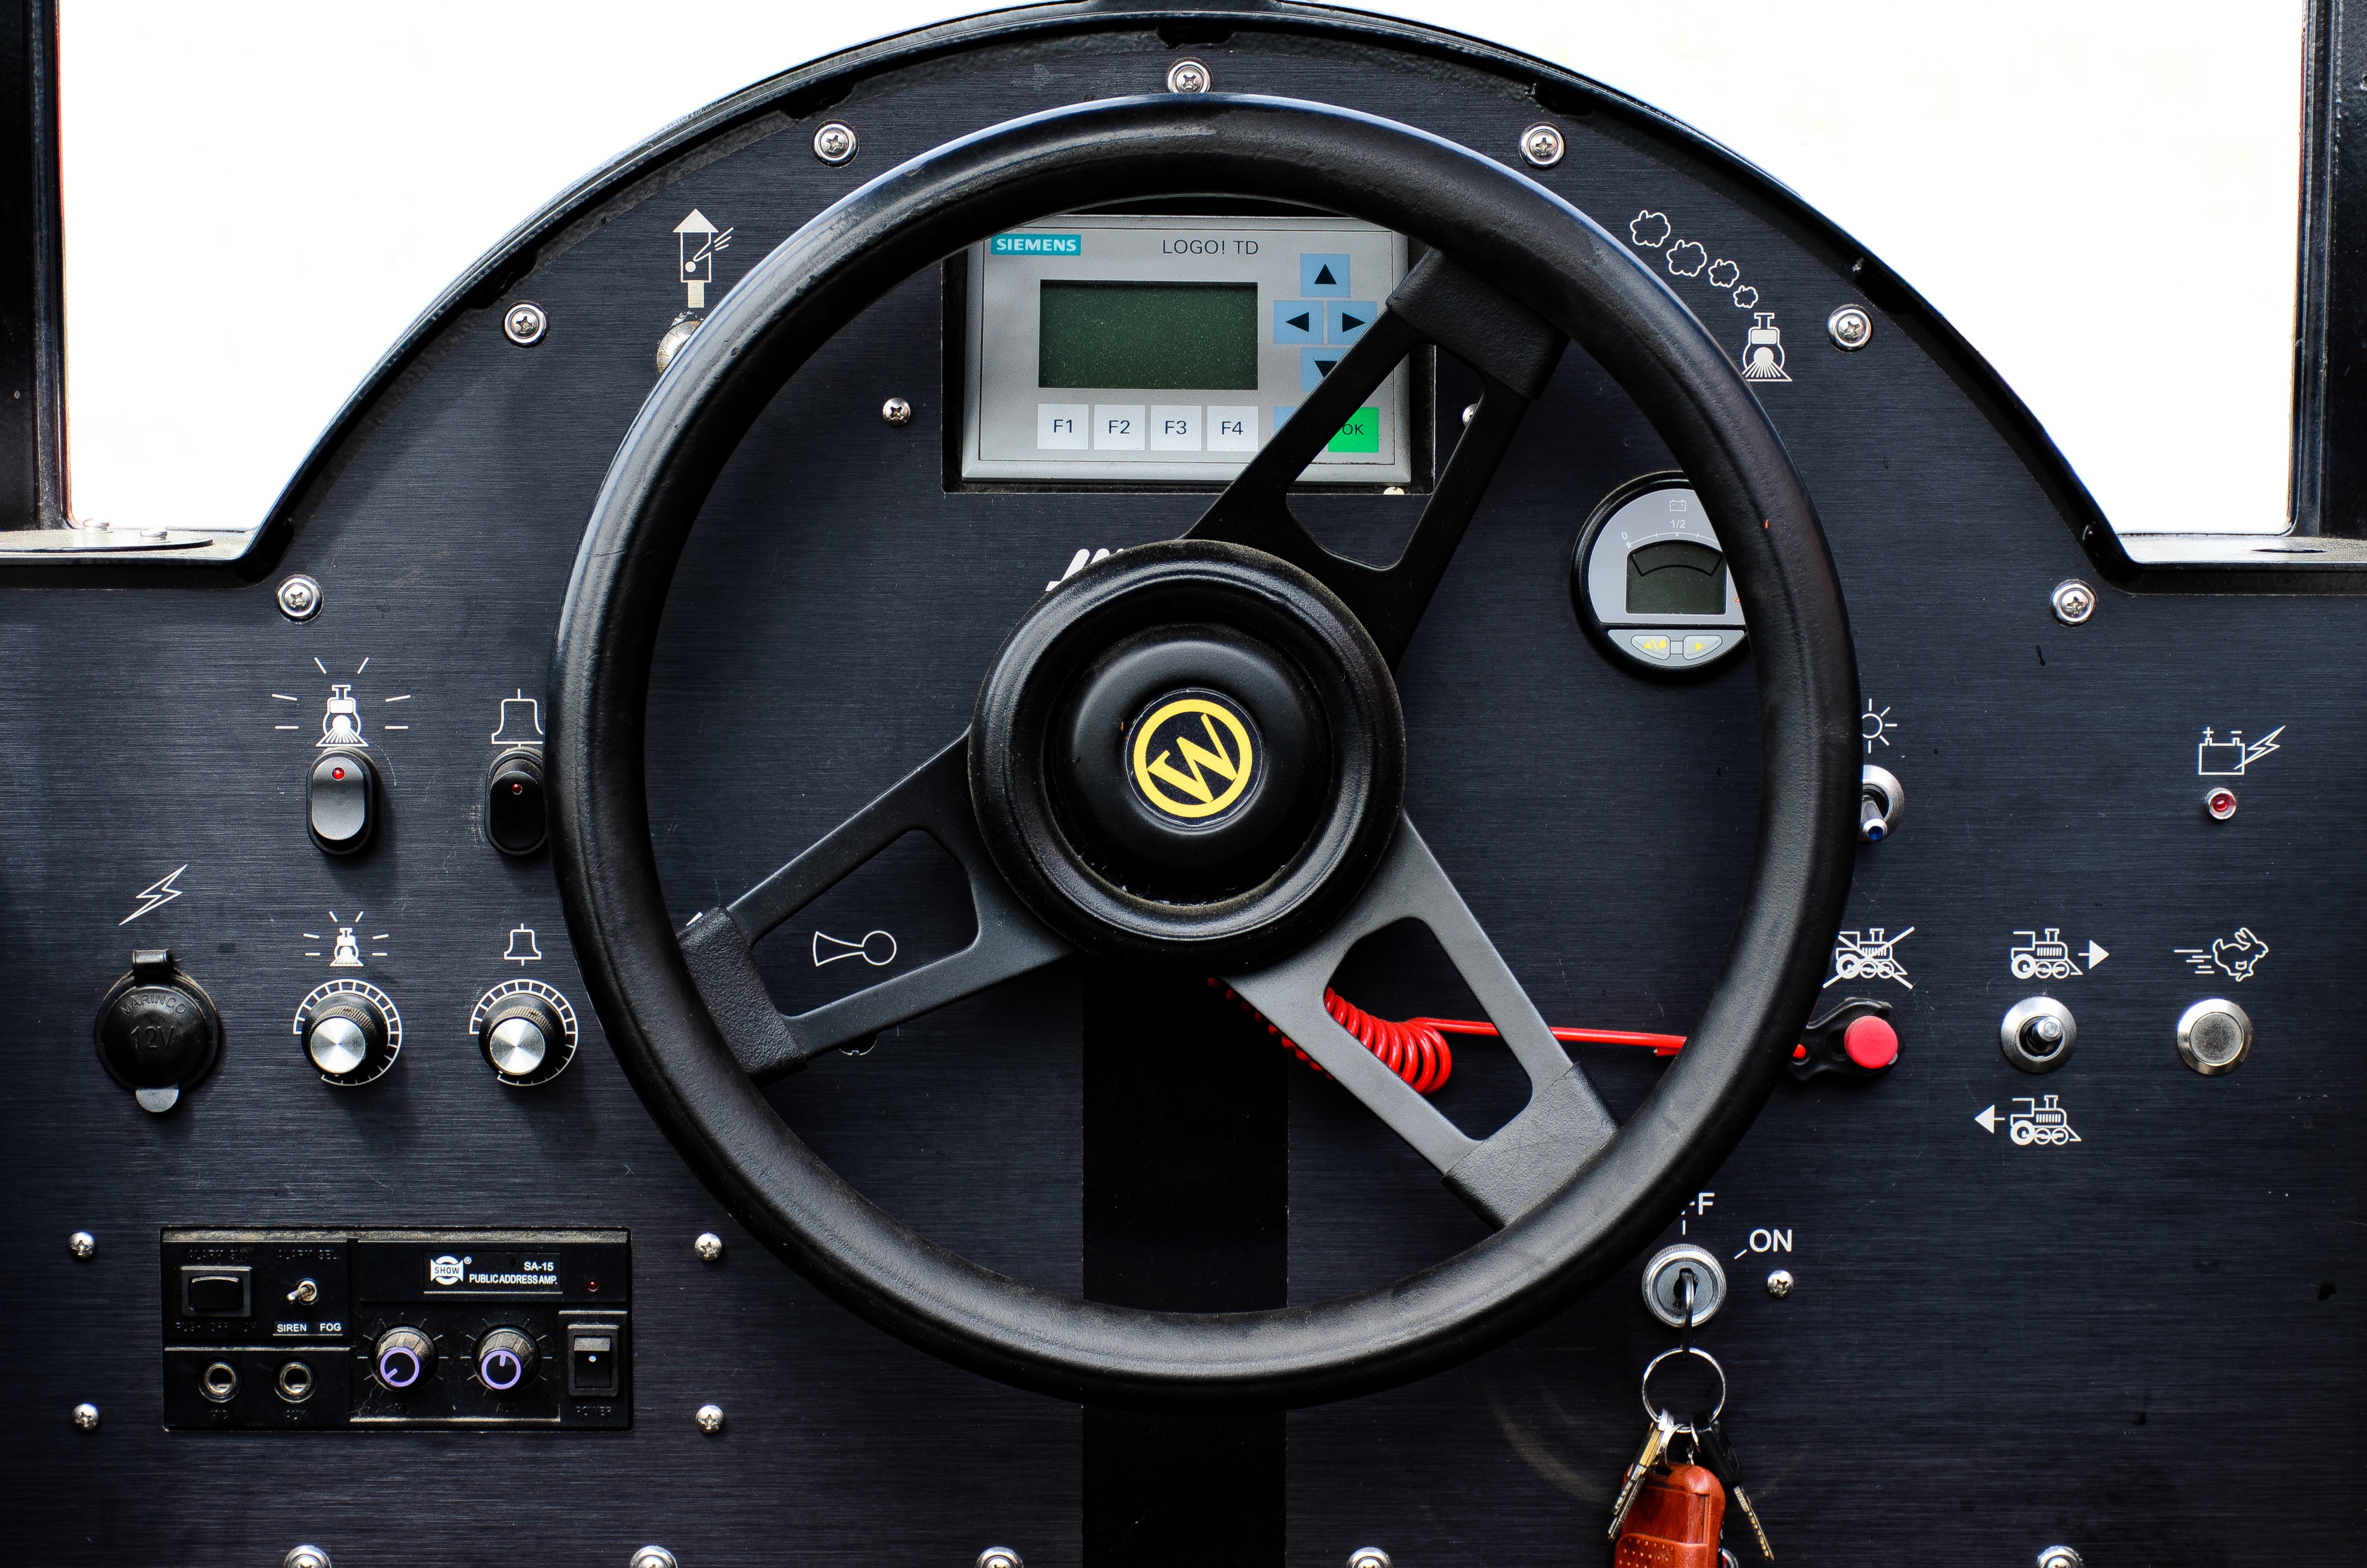
steering wheel, steering part, vehicle, wheel, car, auto part, automotive design, automotive wheel system, plant, supercar, rim